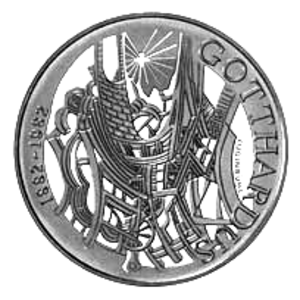
Les pièces de monnaie commémoratives suisses désignent des pièces de monnaie frappées en Suisse. Elles sont libellées en francs suisses, mais ne doivent pas être confondues avec les pièces de circulation. Bien qu'elles aient cours légal, elles sont rarement utilisées pour les paiements courants, leur valeur d'achat et d'échange dépassant généralement leur valeur faciale. Comme telles, elles sont plutôt réservées aux collectionneurs.